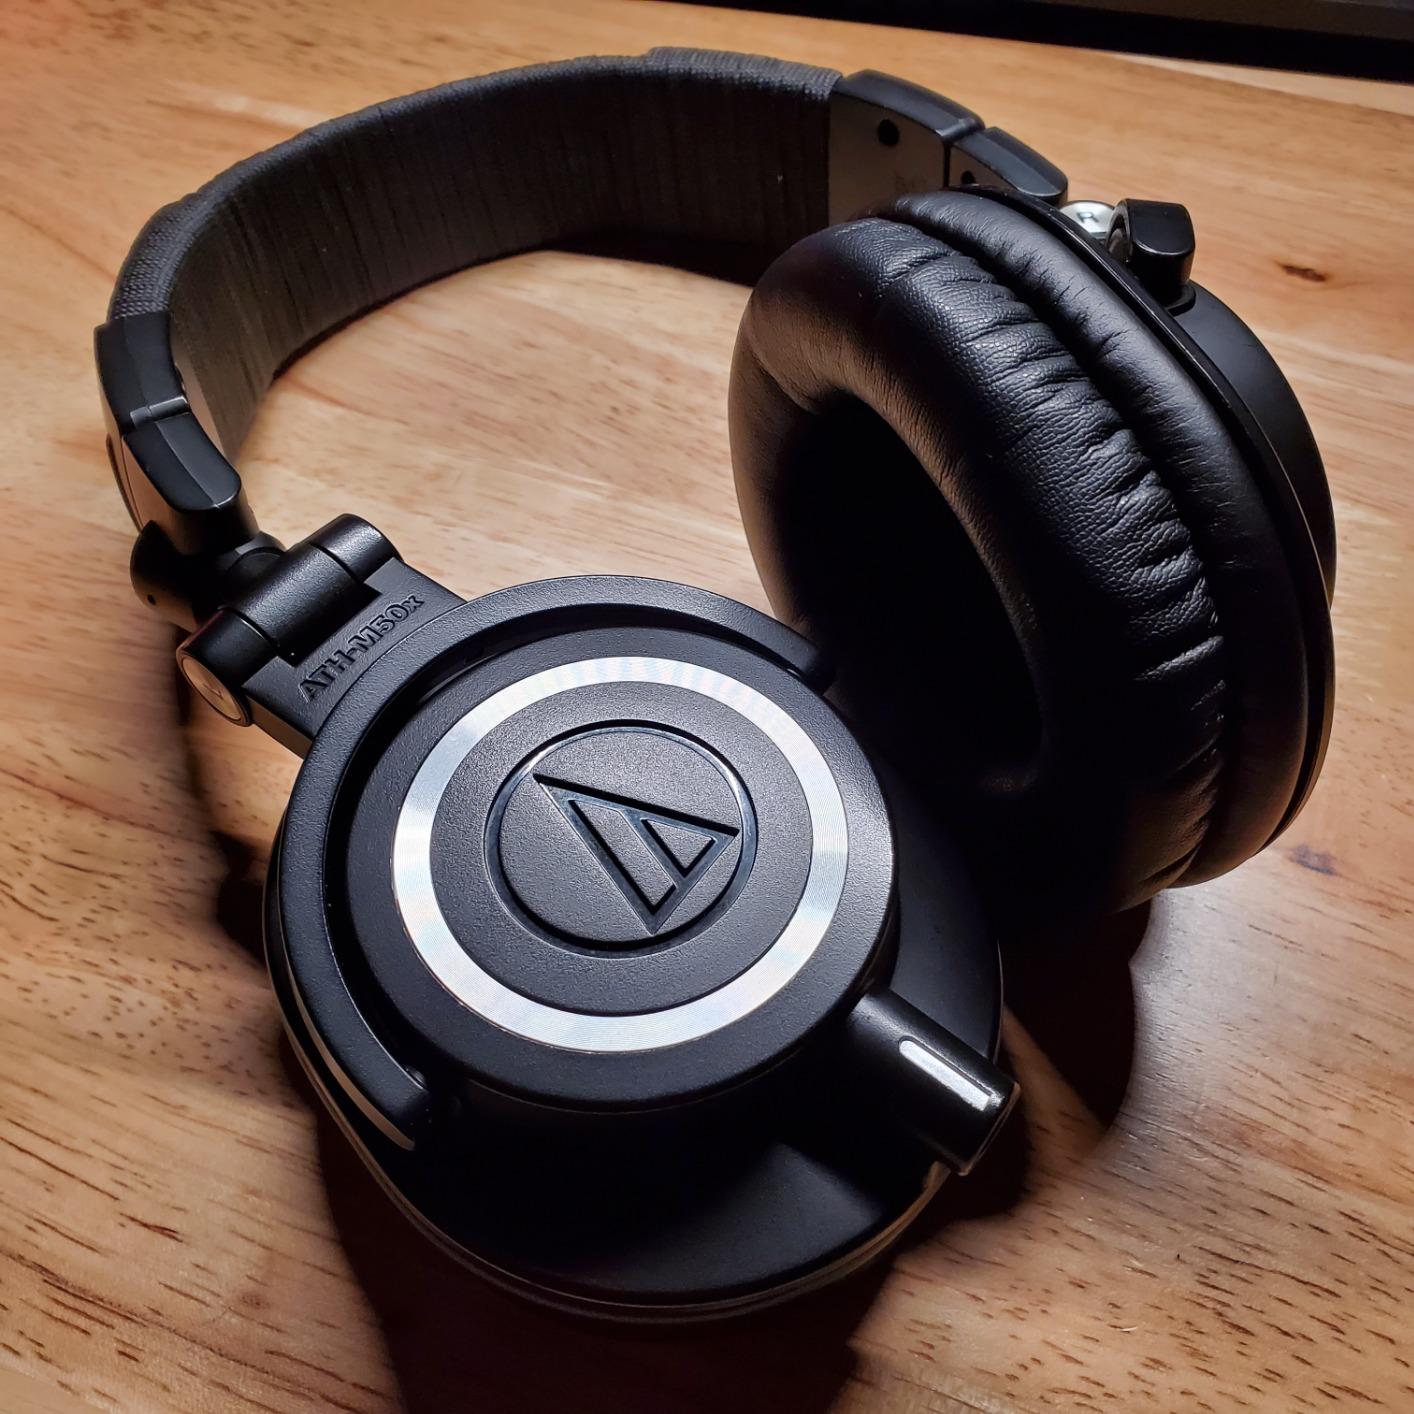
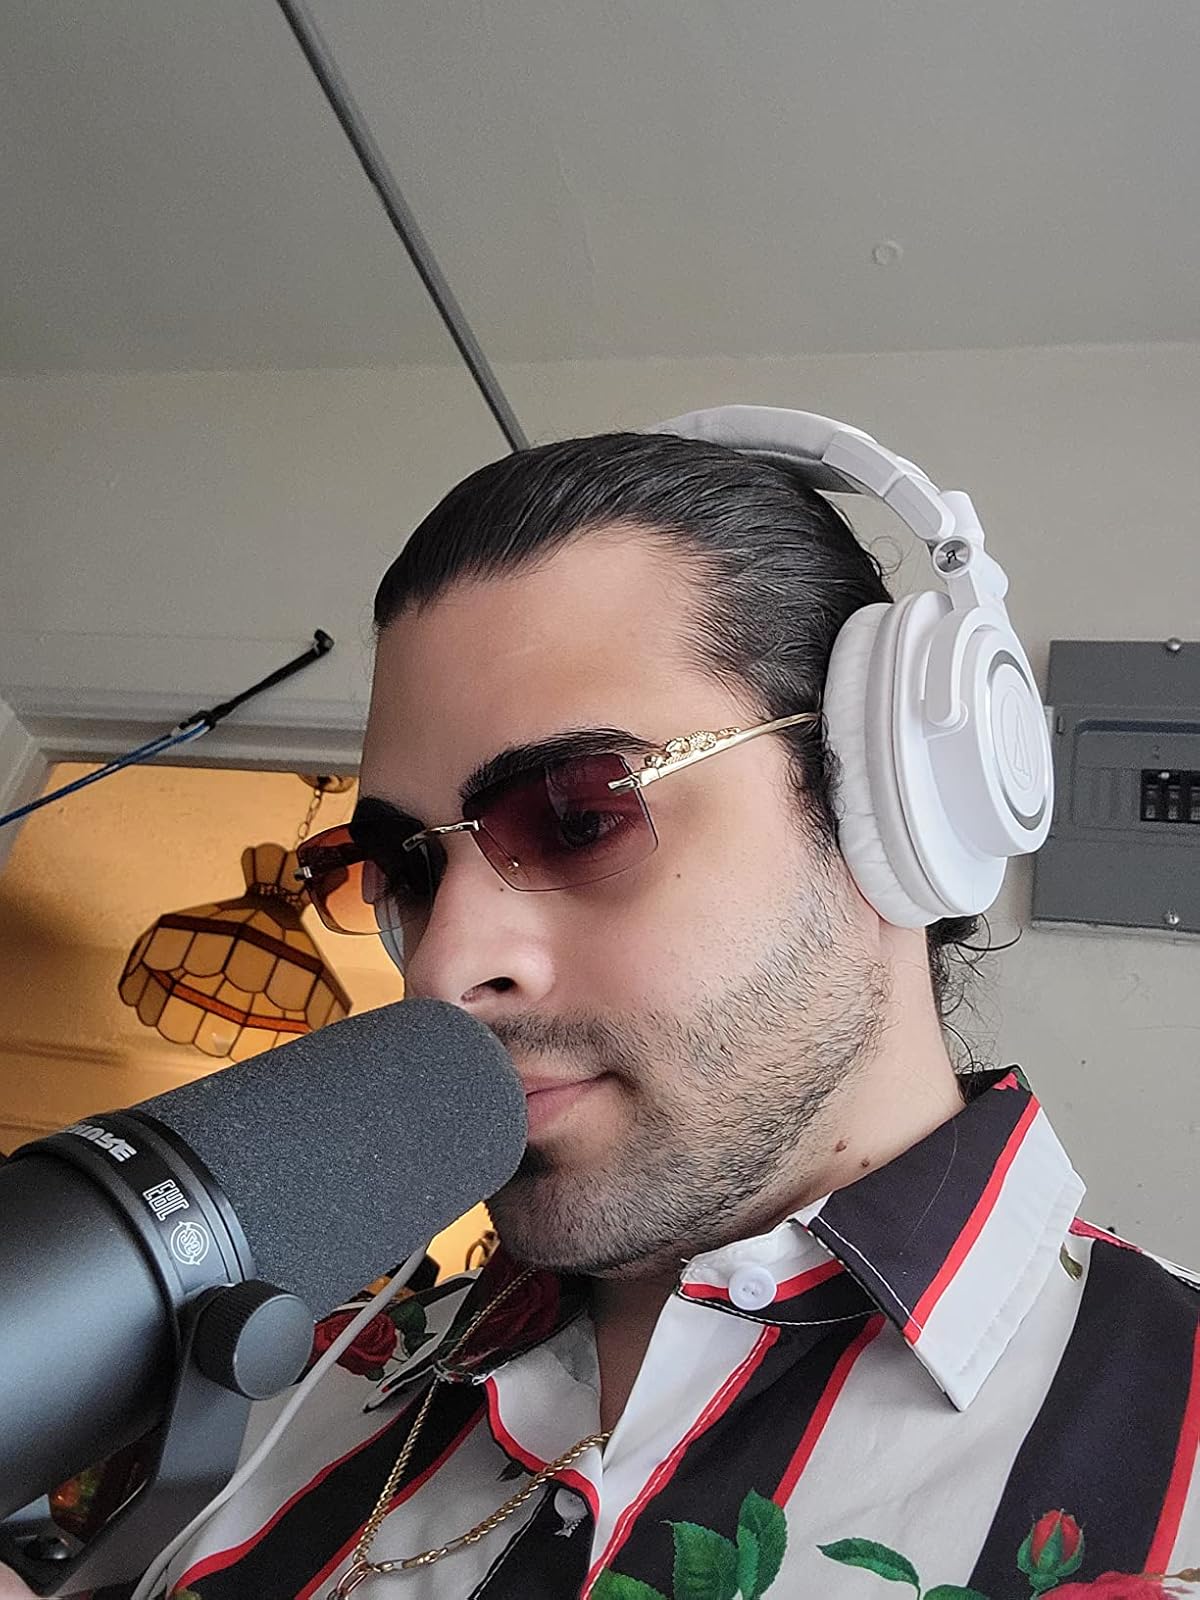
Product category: headphones
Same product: no